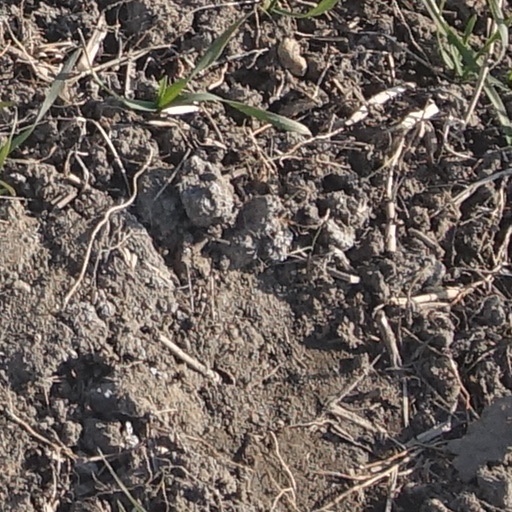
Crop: wheat